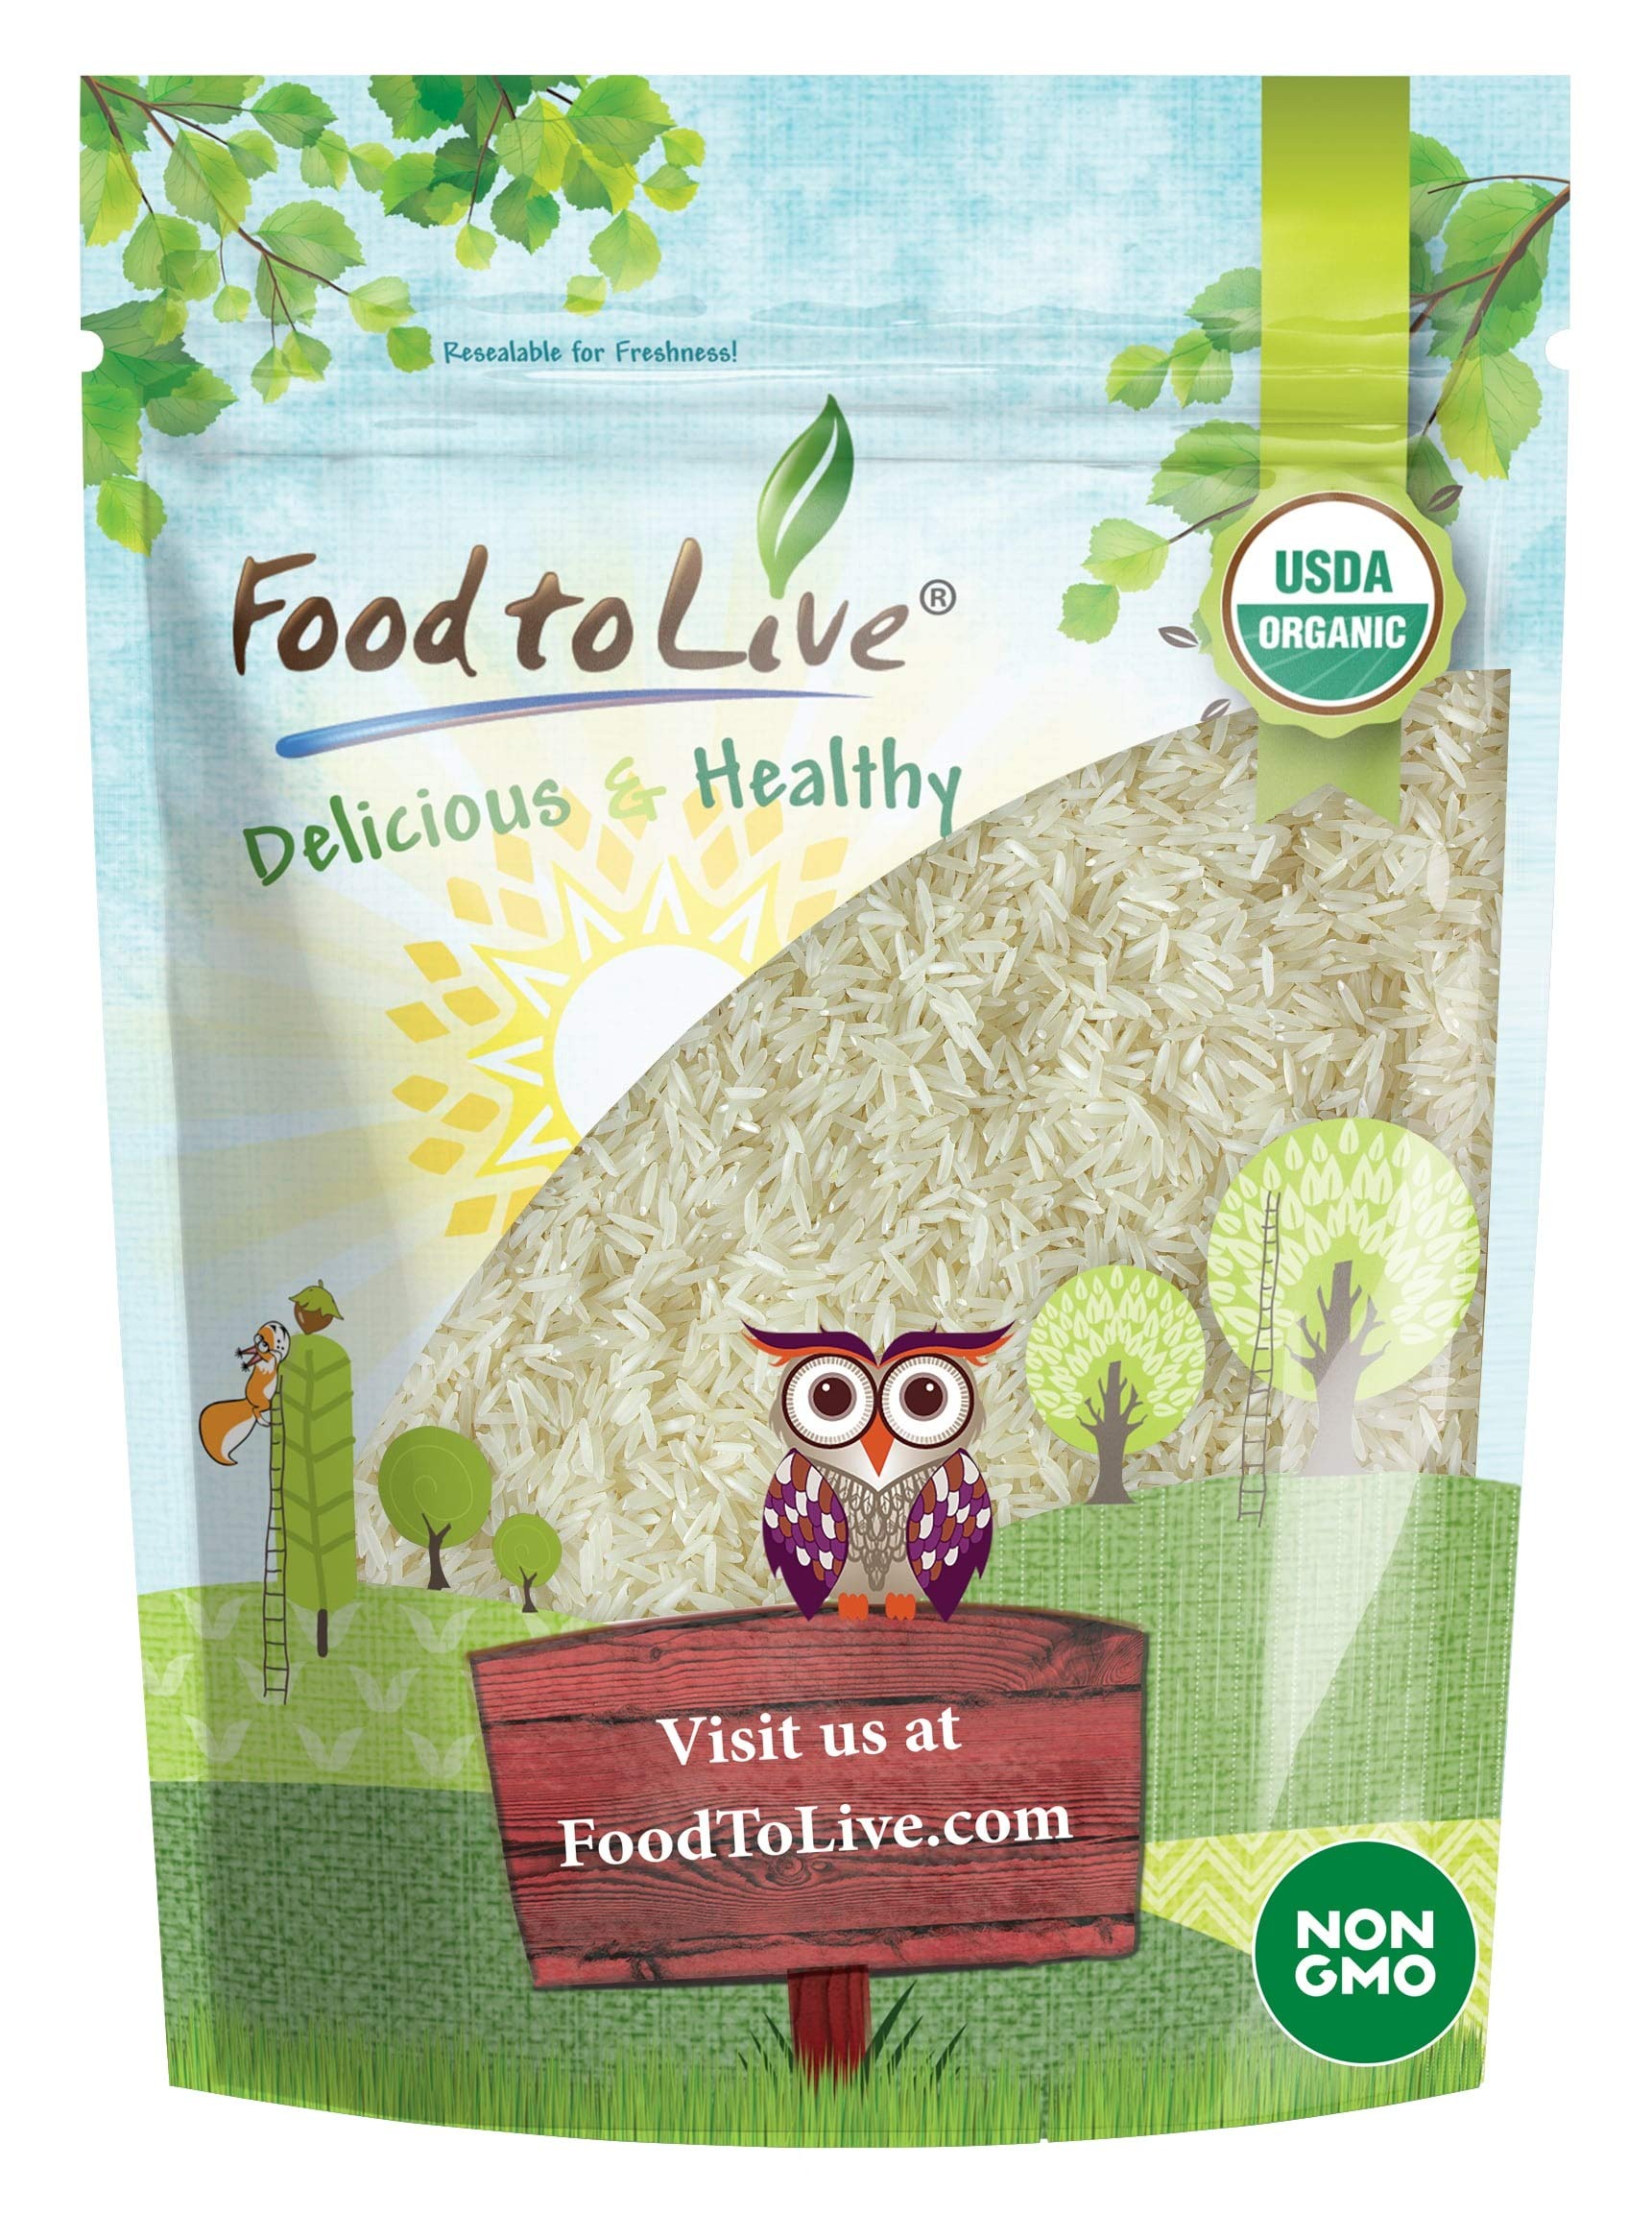
Item Name: Food to Live Organic White Basmati Rice, 1 Pound – Non-GMO, Long-Grain Rice Variety, Fragrant, Kosher, Vegan, Bulk. Non-Irradiated. Less Starch. High in Dietary Fiber. Great for Indian Dishes.
Bullet Point 1: ✔️ORGANIC PRODUCT: Organic Basmati Rice does not accumulate heavy metal salts and other harmful substances.
Bullet Point 2: ✔️VERSATILE INGREDIENT: You can use Organic Basmati Rice both as a side dish and in the preparation of desserts.
Bullet Point 3: ✔️UNMATCHED AROMA: Organic Basmati Rice has a pleasant nutty flavor, does not stick together during cooking and becomes crumbly.
Bullet Point 4: ✔️THE KING OF RICE: Organic Basmati Rice is the most expensive rice variety in the world.
Bullet Point 5: ✔️VEGAN: Organic Basmati Rice is an integral part of the diets of vegans and athletes.
Value: 16.0
Unit: Ounce

Price: 11.74